Somalis in the United Kingdom

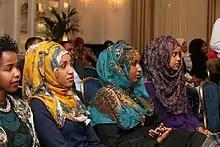
Somali women at a Somali language event in London.

The 2011 UK Census recorded 85,918 people living in England and Wales who spoke Somali as their main language. This represented 0.16 per cent of the population, and 2.06 per cent of speakers of non-English main languages. Somali speakers were present in only a few wards (16 per cent). The number of Somali speakers recorded in Scotland was 1,050.